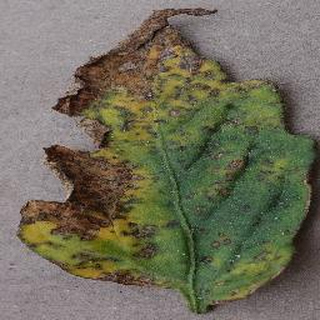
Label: tomato_bacterial_spot